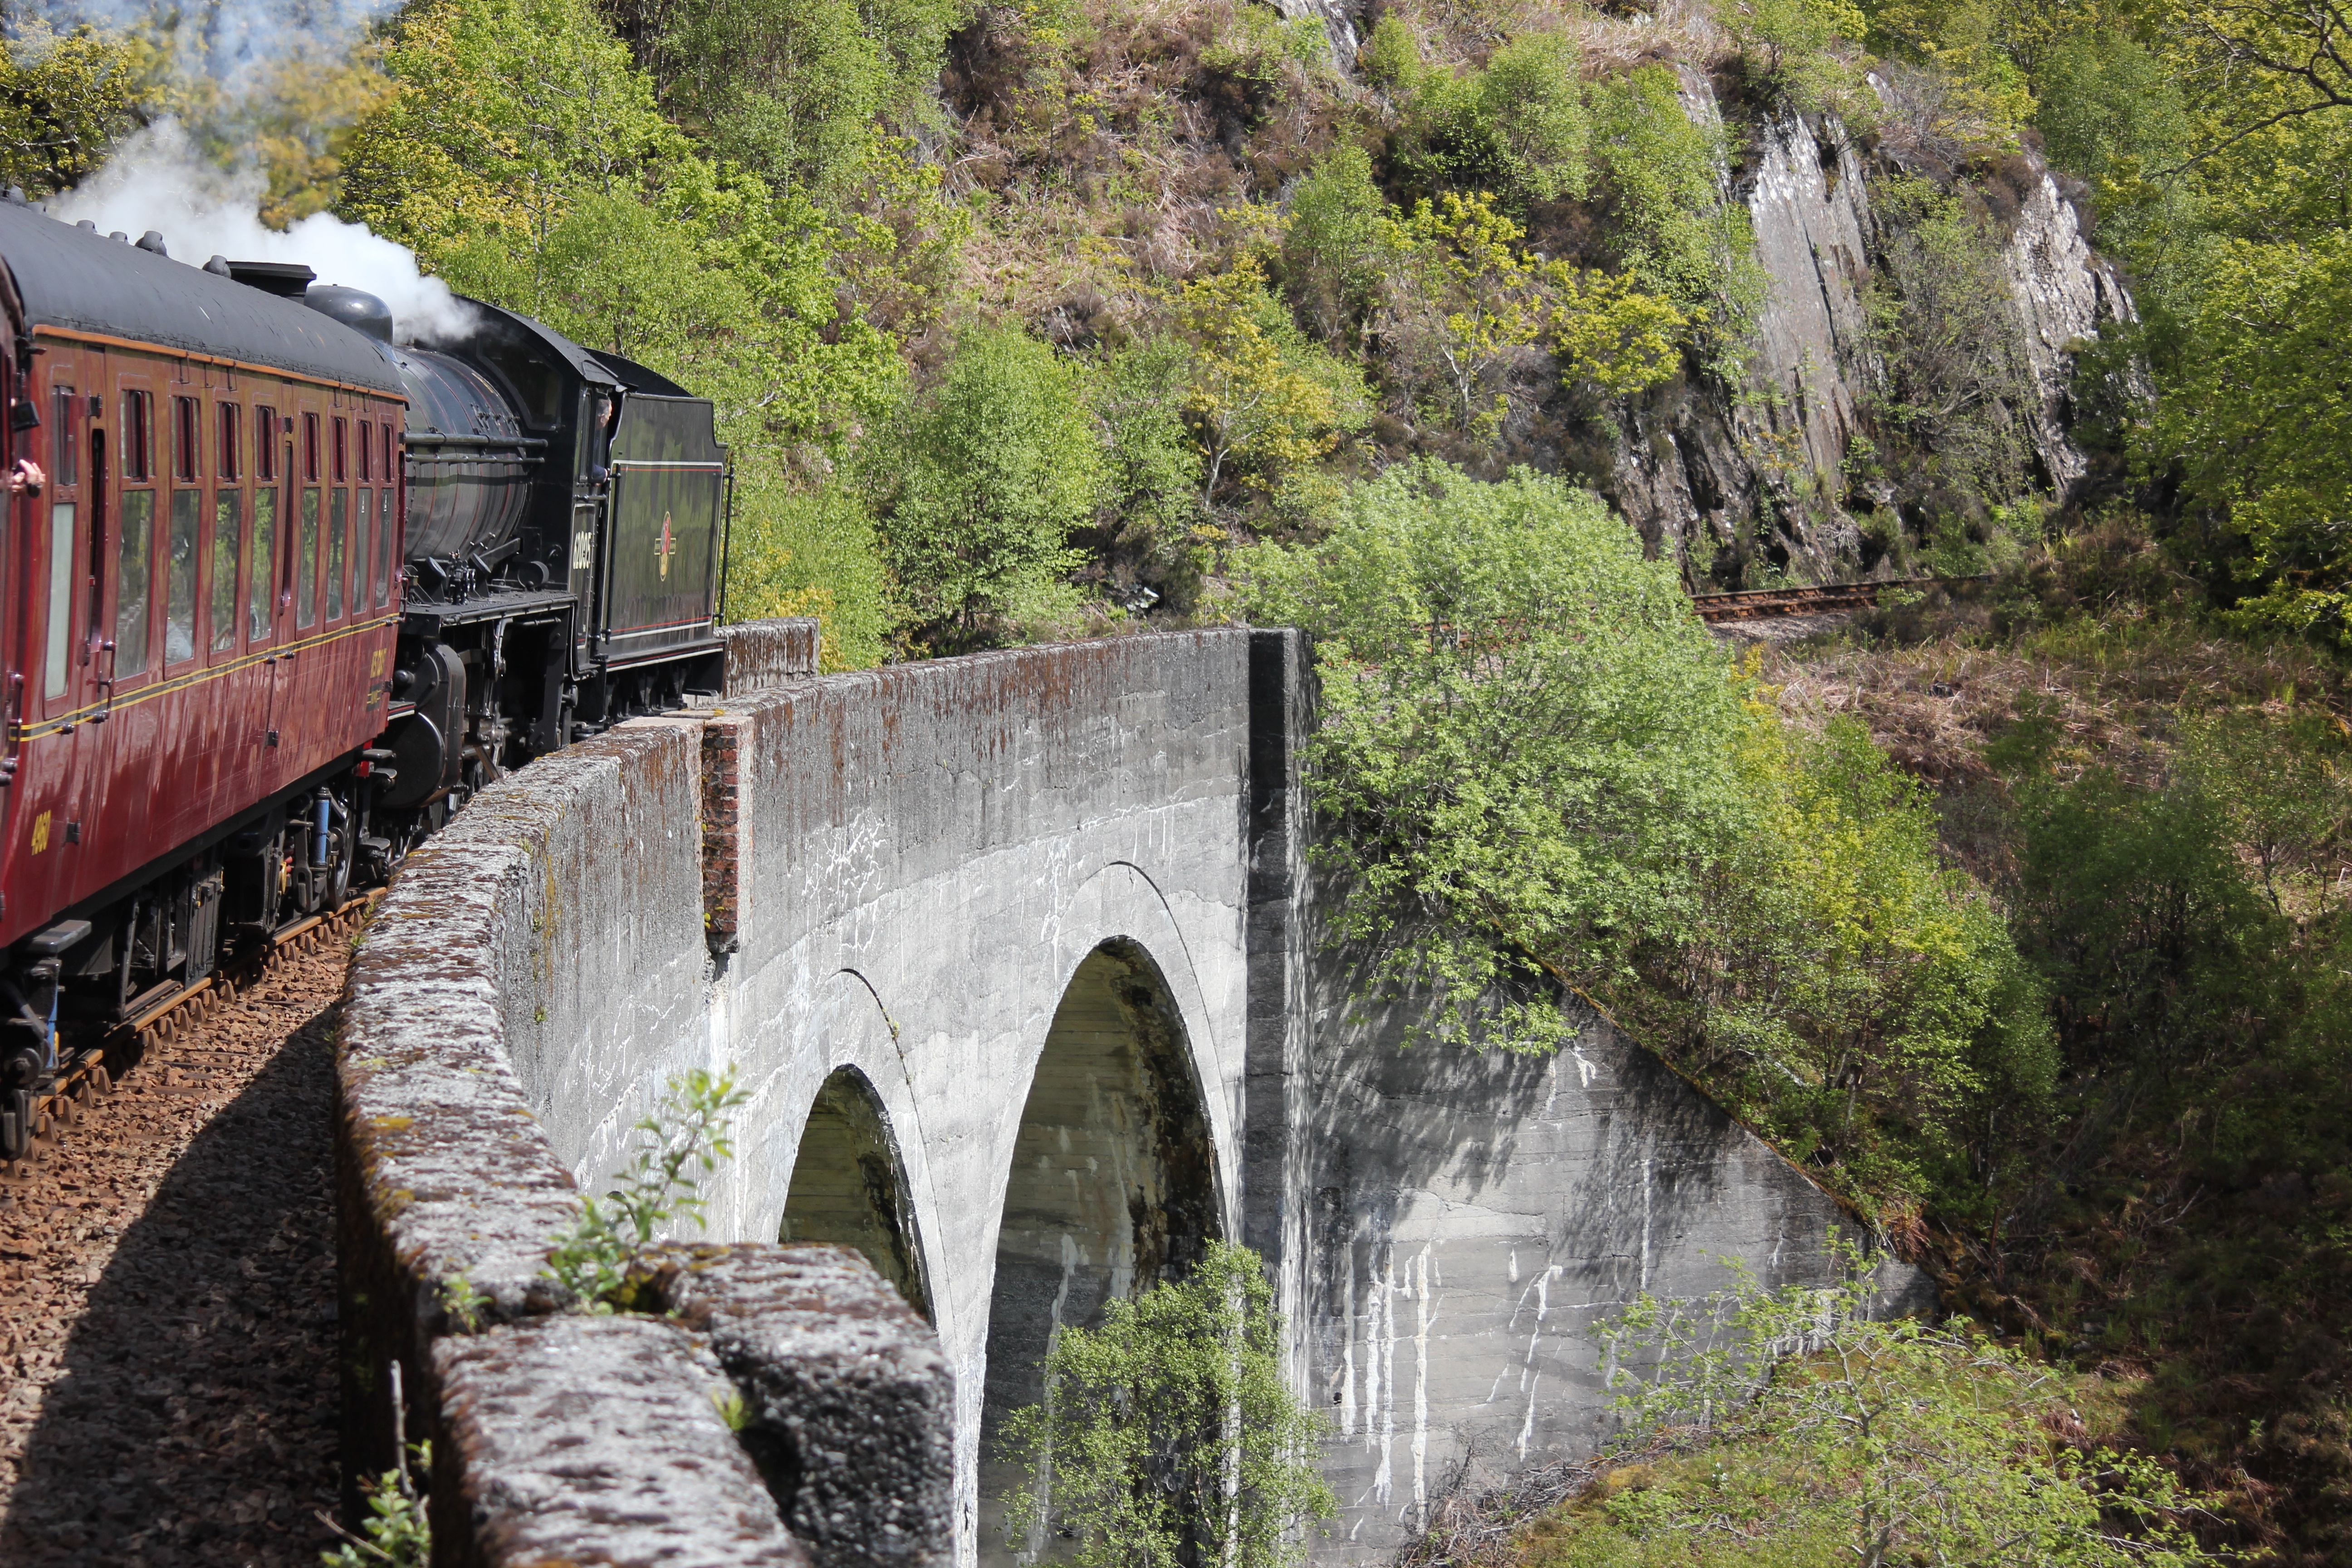
bridge, train, transport, waterway, steam train, aqueduct, hogwarts express, jacobite steam train, rolling stock